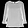
Label: Shirt